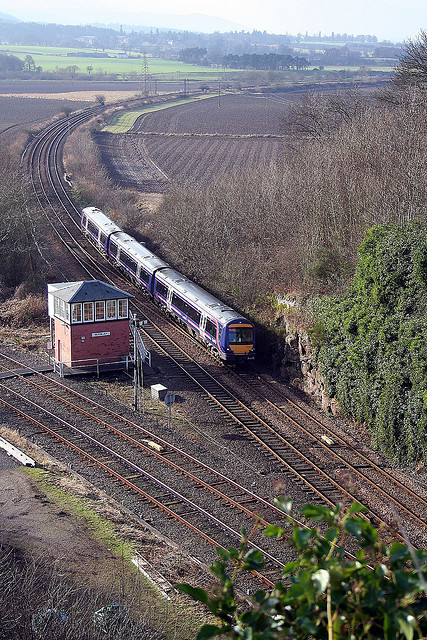
The train is taking a long journey across the country side.

A passenger train traveling down the tracks in a remote location.

A three car train travels along the tracks.

Train tracks that are merging, one of the tracks has a train on it.

A train approaching a point where tracks merge.